Rover P4

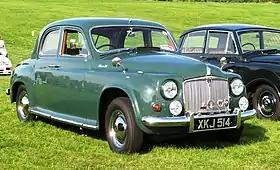
Rover 90, 1956 Model

The Rover P4 series is a group of mid-size luxury saloon cars produced by the Rover Company from 1949 until 1964. They were designed by Gordon Bashford.